Diamond

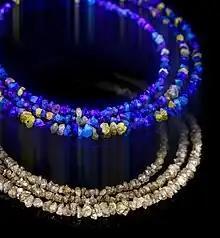
Necklace of rough light brown diamonds under UV light (top) and normal light (bottom)

Between 25% and 35% of natural diamonds exhibit some degree of fluorescence when examined under invisible long-wave ultraviolet light or higher energy radiation sources such as X-rays and lasers. Incandescent lighting will not cause a diamond to fluoresce. Diamonds can fluoresce in a variety of colors including blue (most common), orange, yellow, white, green and very rarely red and purple. Although the causes are not well understood, variations in the atomic structure, such as the number of nitrogen atoms present are thought to contribute to the phenomenon.